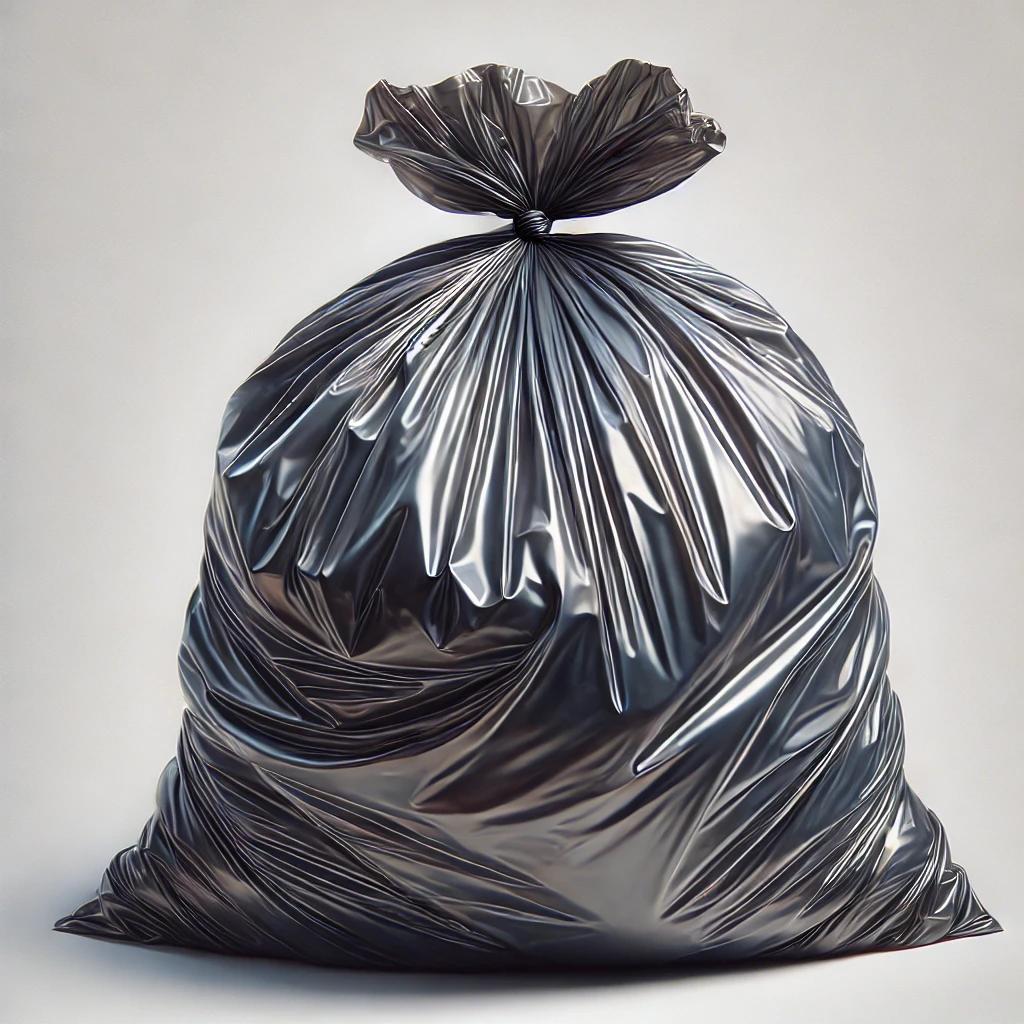
Etiqueta: plástico